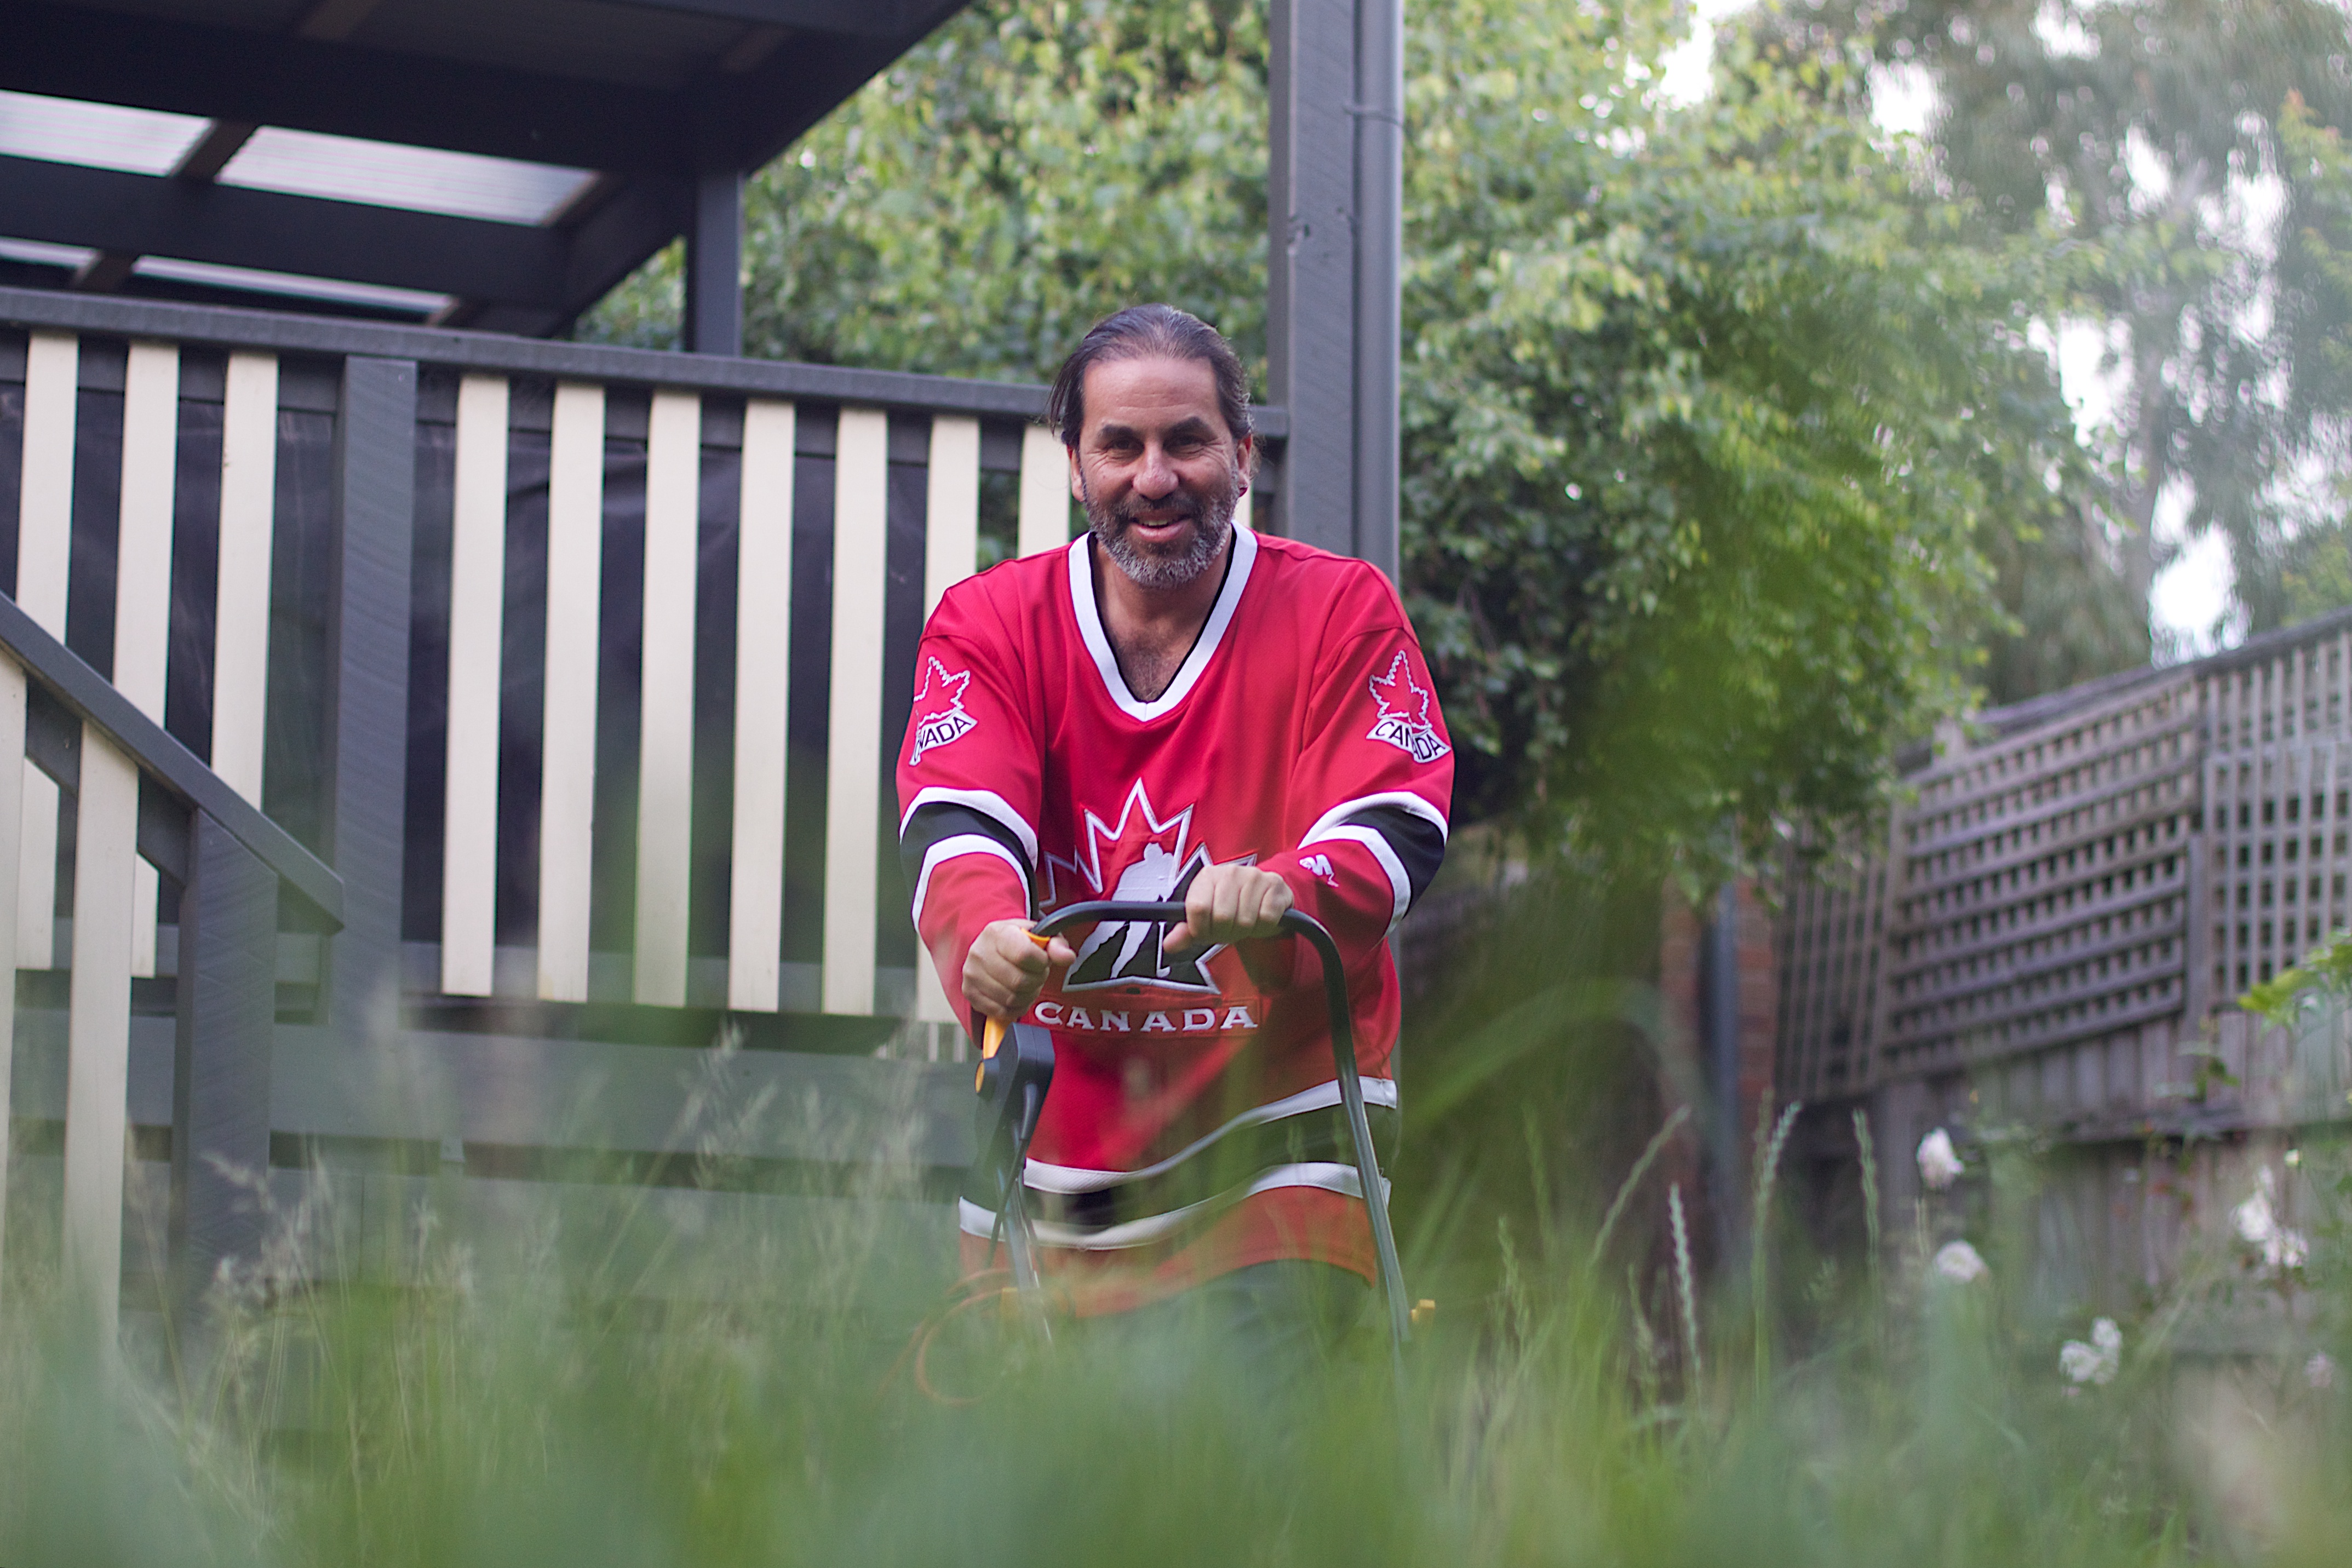
alan, alanlevine, auodysseyme, endurance sports